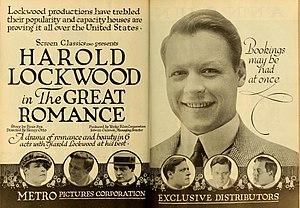
Harold Lockwood est un acteur et réalisateur américain né le 12 avril 1887 à Newark, New Jersey, mort le 19 octobre 1918 à New York d'une pneumonie, à la suite de la grippe espagnole.